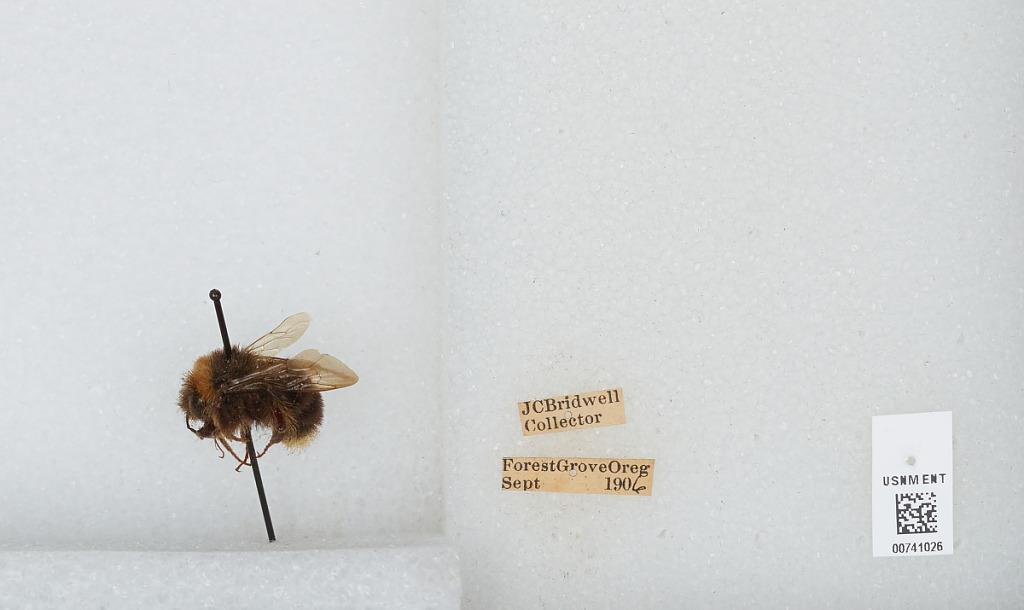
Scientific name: Bombus (Bombus) occidentalis Greene
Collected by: J. Bridwell
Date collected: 1906-9-1
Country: United States
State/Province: Oregon
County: Washington
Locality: Forest Grove
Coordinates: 45.5197, -123.111